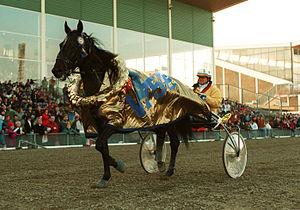
Copiad est un cheval de courses suédois né le 2 juillet 1989 et mort le 19 octobre 2012 en Suède, spécialisé dans les courses de trot attelé.
Le cheval est un grand mammifère herbivore et ongulé à sabot unique ; c'est l'une des espèces de la famille des Équidés, lesquelles ont évolué, au cours des derniers 45 à 55 millions d'années, à partir d'un petit mammifère possédant plusieurs doigts. À l'état naturel, les chevaux vivent en troupeaux, généralement sous la conduite d'un unique étalon reproducteur. Ils entretiennent des rapports sociaux et comptent sur leur vitesse pour échapper à leurs prédateurs. Dotés d'un bon sens de l'équilibre, d'un fort instinct de fuite et de grandes aptitudes de visualisation spatiale, ils possèdent un trait inhabituel dans le règne animal, étant capables d'entrer en sommeil léger tout en restant debout. Les femelles, nommées juments, mettent bas après onze mois de gestation un petit appelé poulain, capable de se lever et de courir peu de temps après sa naissance.